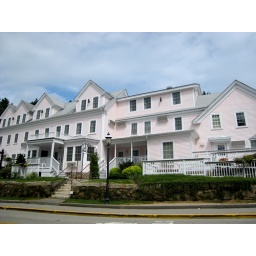
A huge pink house in Ogunquit